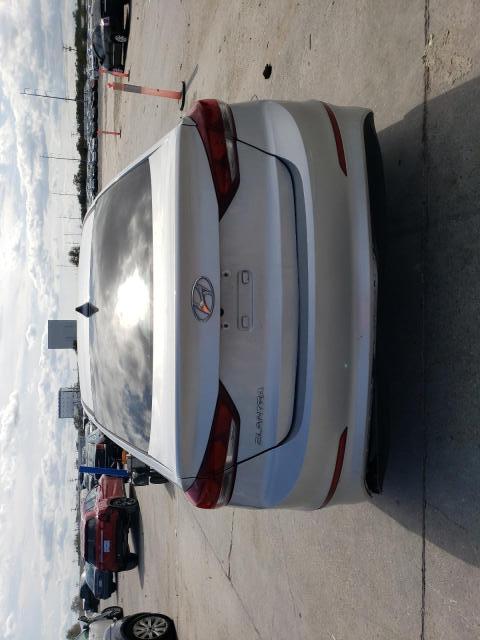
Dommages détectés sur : pare-choc arrière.
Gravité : mineur